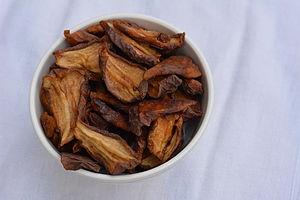
La poire est le fruit à pépins comestible au goût doux et sucré, produit par le poirier commun, arbre de la famille des Rosaceae.